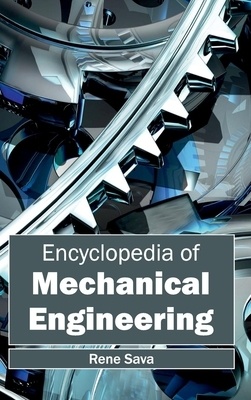
Encyclopedia of Mechanical Engineering
Brand: Rene Sava
Mechanical engineering is one of the most important disciplines in engineering. This book discusses the current advancements made in the field of mechanical engineering, and consists of various studies conducted utilizing state of the art methodologies by prominent experts from different countries. Some of the topics covered within the book are manufacturing procedures and power transmission systems. This book will be of use to readers interested in the field of mechanical engineering and its applications. Author: Rene Sava ISBN-10: 1632401967 ISBN-13: 9781632401960 Publisher: Clanrye International Language: English Published: 02/20/2015 Pages: 366 Format: Hardcover Weight: 1.45lbs Size: 9.00h x 6.00w x 0.81d
Category: Electronics > Electronics Accessories > Computer Components > E-Book Reader Parts